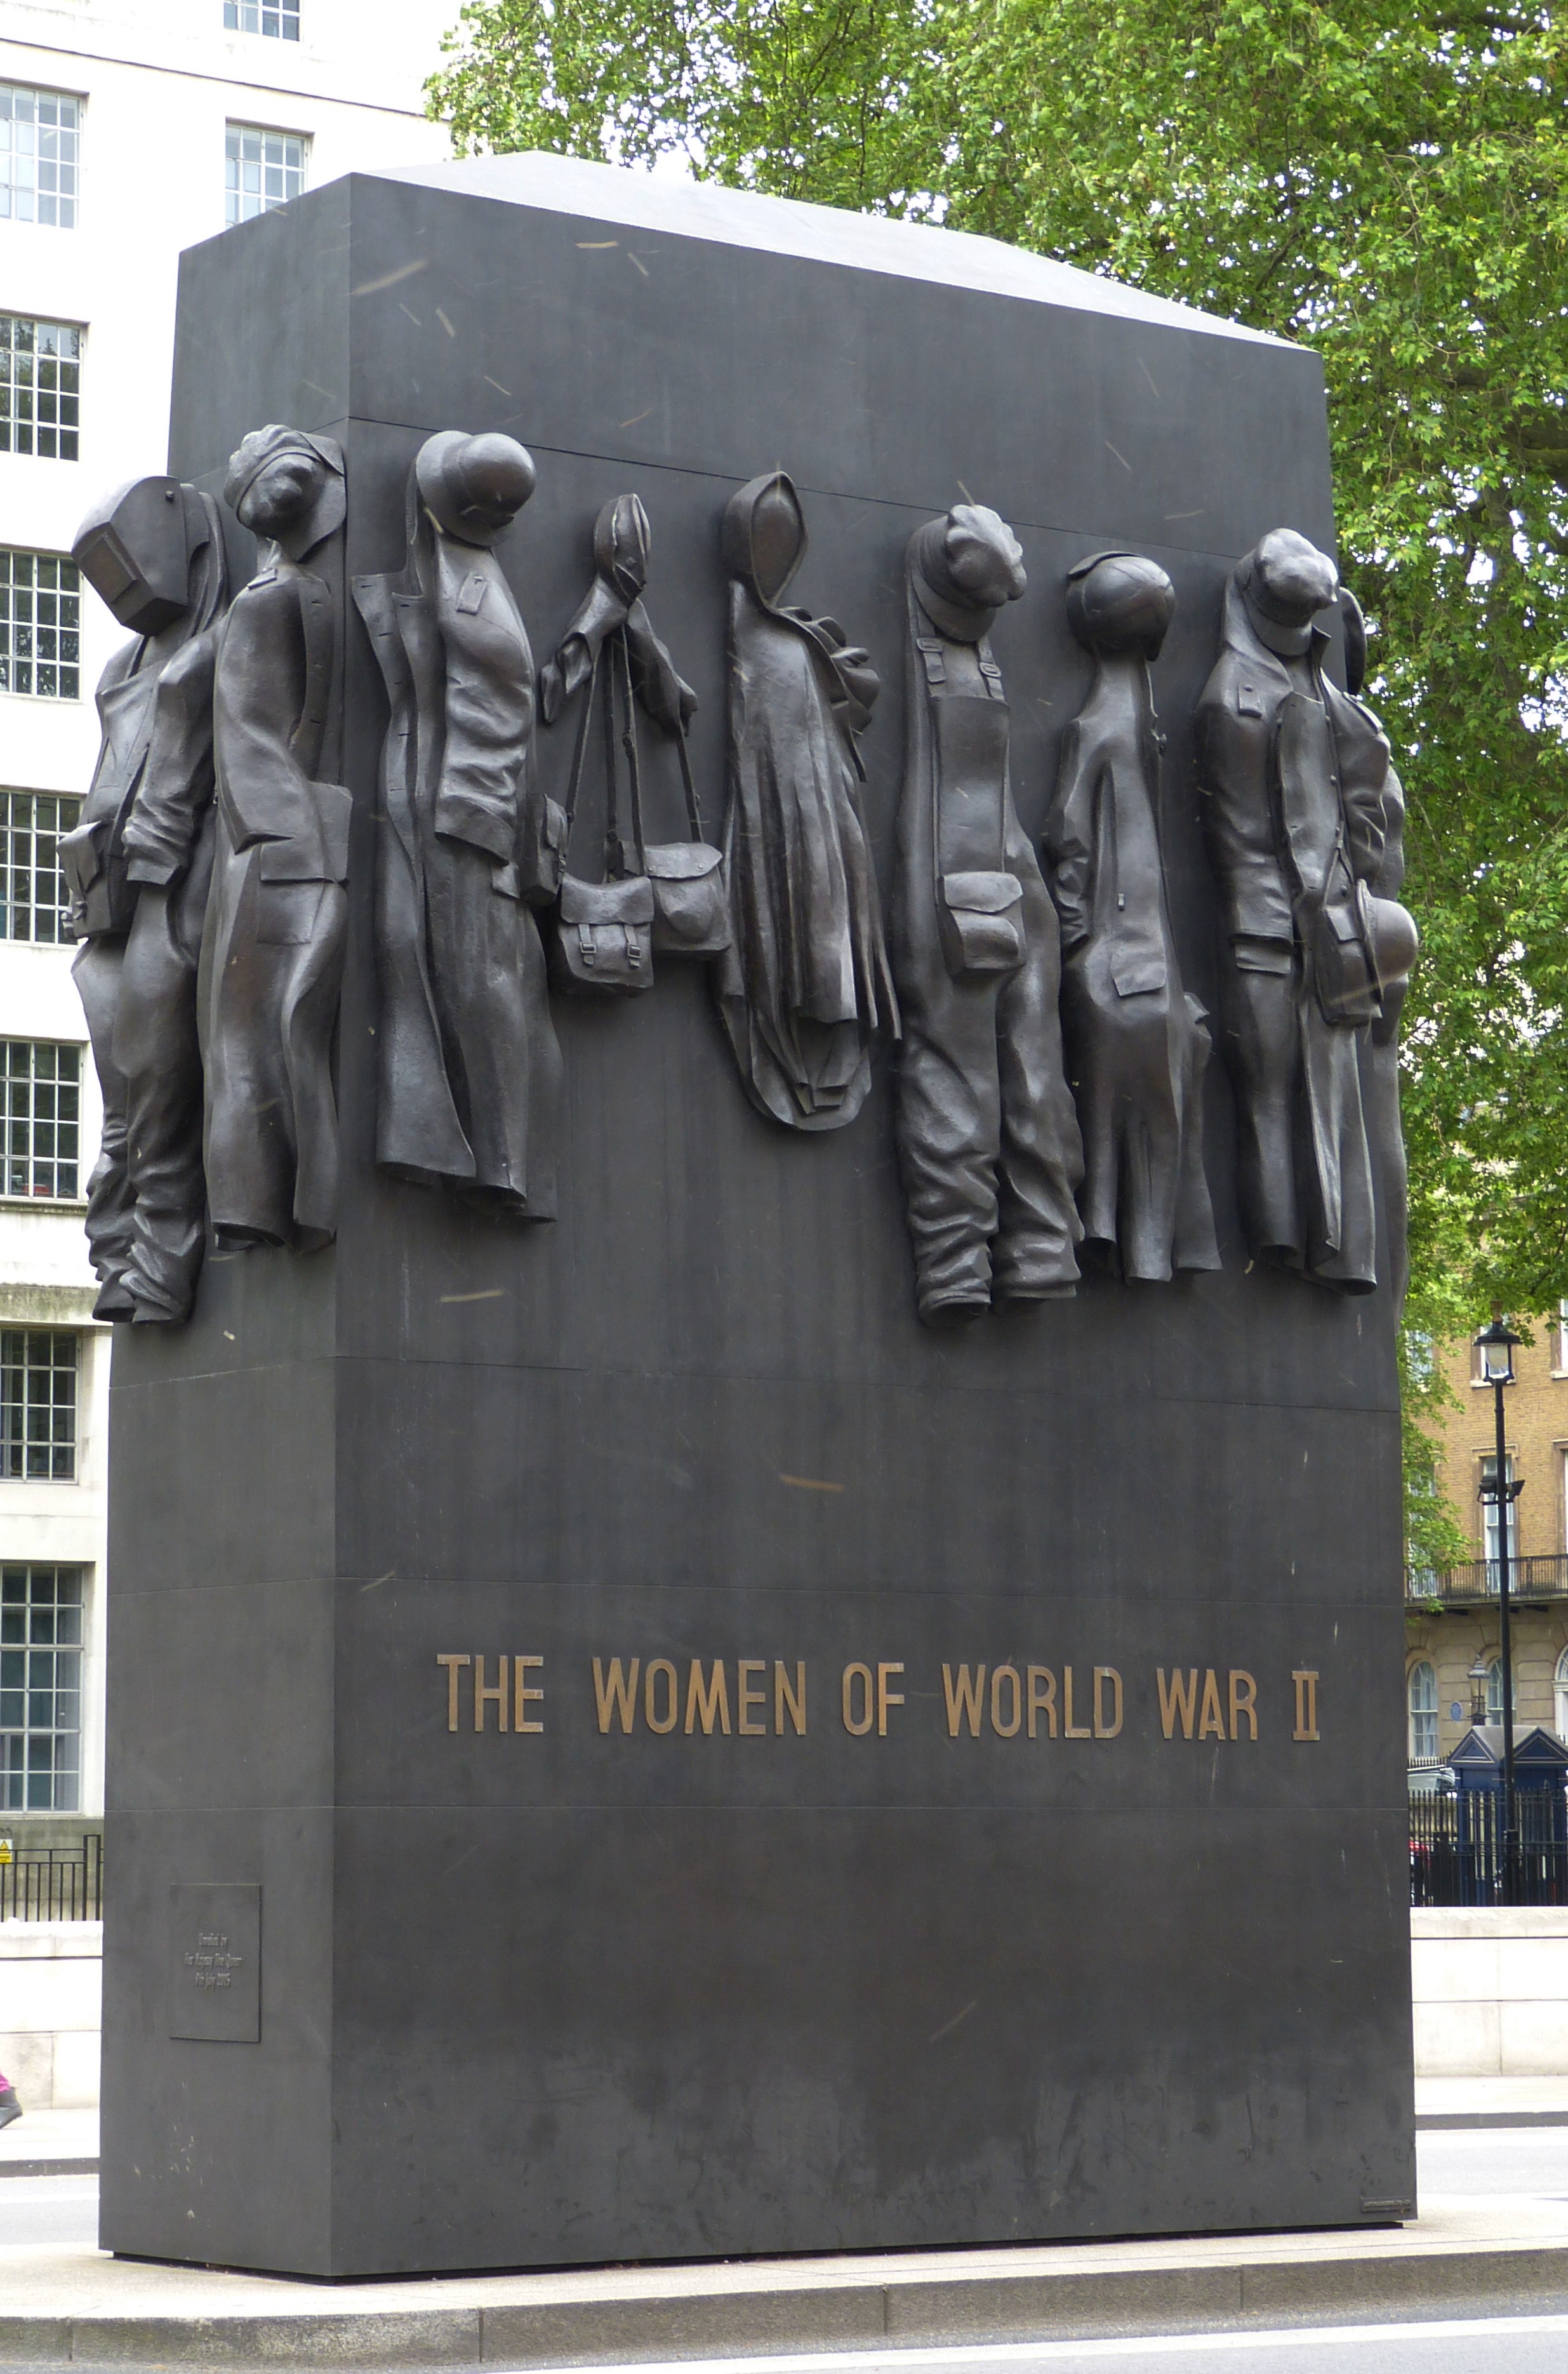
woman, monument, statue, england, sculpture, capital, london, memorial, war, art, women, headstone, world war, united kingdom, suffering